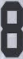
Number: 8